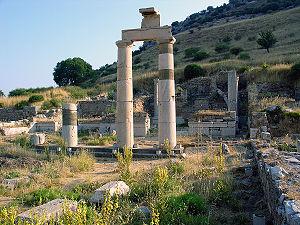
Éphèse est l'une des plus anciennes et plus importantes cités grecques d'Asie Mineure, la première de l'Ionie.